Tom Dascombe

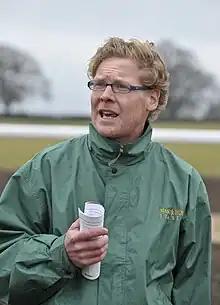

Thomas Geoffrey Dascombe (born 30 April 1973) is an English Group 1 winning racehorse trainer currently operating from Uplands Stables, Lambourn, United Kingdom. He trained Classic Blade and Firth of Fifth to win the G2 July Stakes and G2 Superlative Stakes respectively, on consecutive days in 2008 at Newmarket. His more recent achievements include training two Royal Ascot winners in Rhythm of Light and Brown Panther on consecutive days of the Royal meeting in 2011 and at the same meeting in 2012 training Ceiling Kitty to win the Queen Mary Stakes. On 14 September 2014 he claimed his first Group 1 success when Brown Panther won the Irish St Leger for owners Michael Owen and Andrew Black.